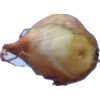
Label: onion